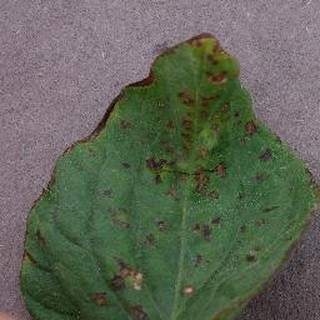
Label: tomato_bacterial_spot